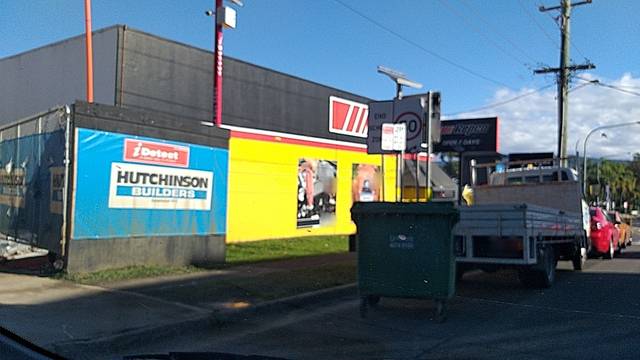
Region: Australia
Coordinates: -34.42, 150.894